Pride (1938 film)

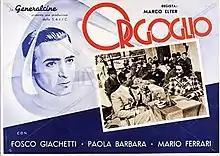

Pride is a 1938 Italian drama film directed by Marco Elter and starring Fosco Giachetti, Paola Barbara and Mario Ferrari.